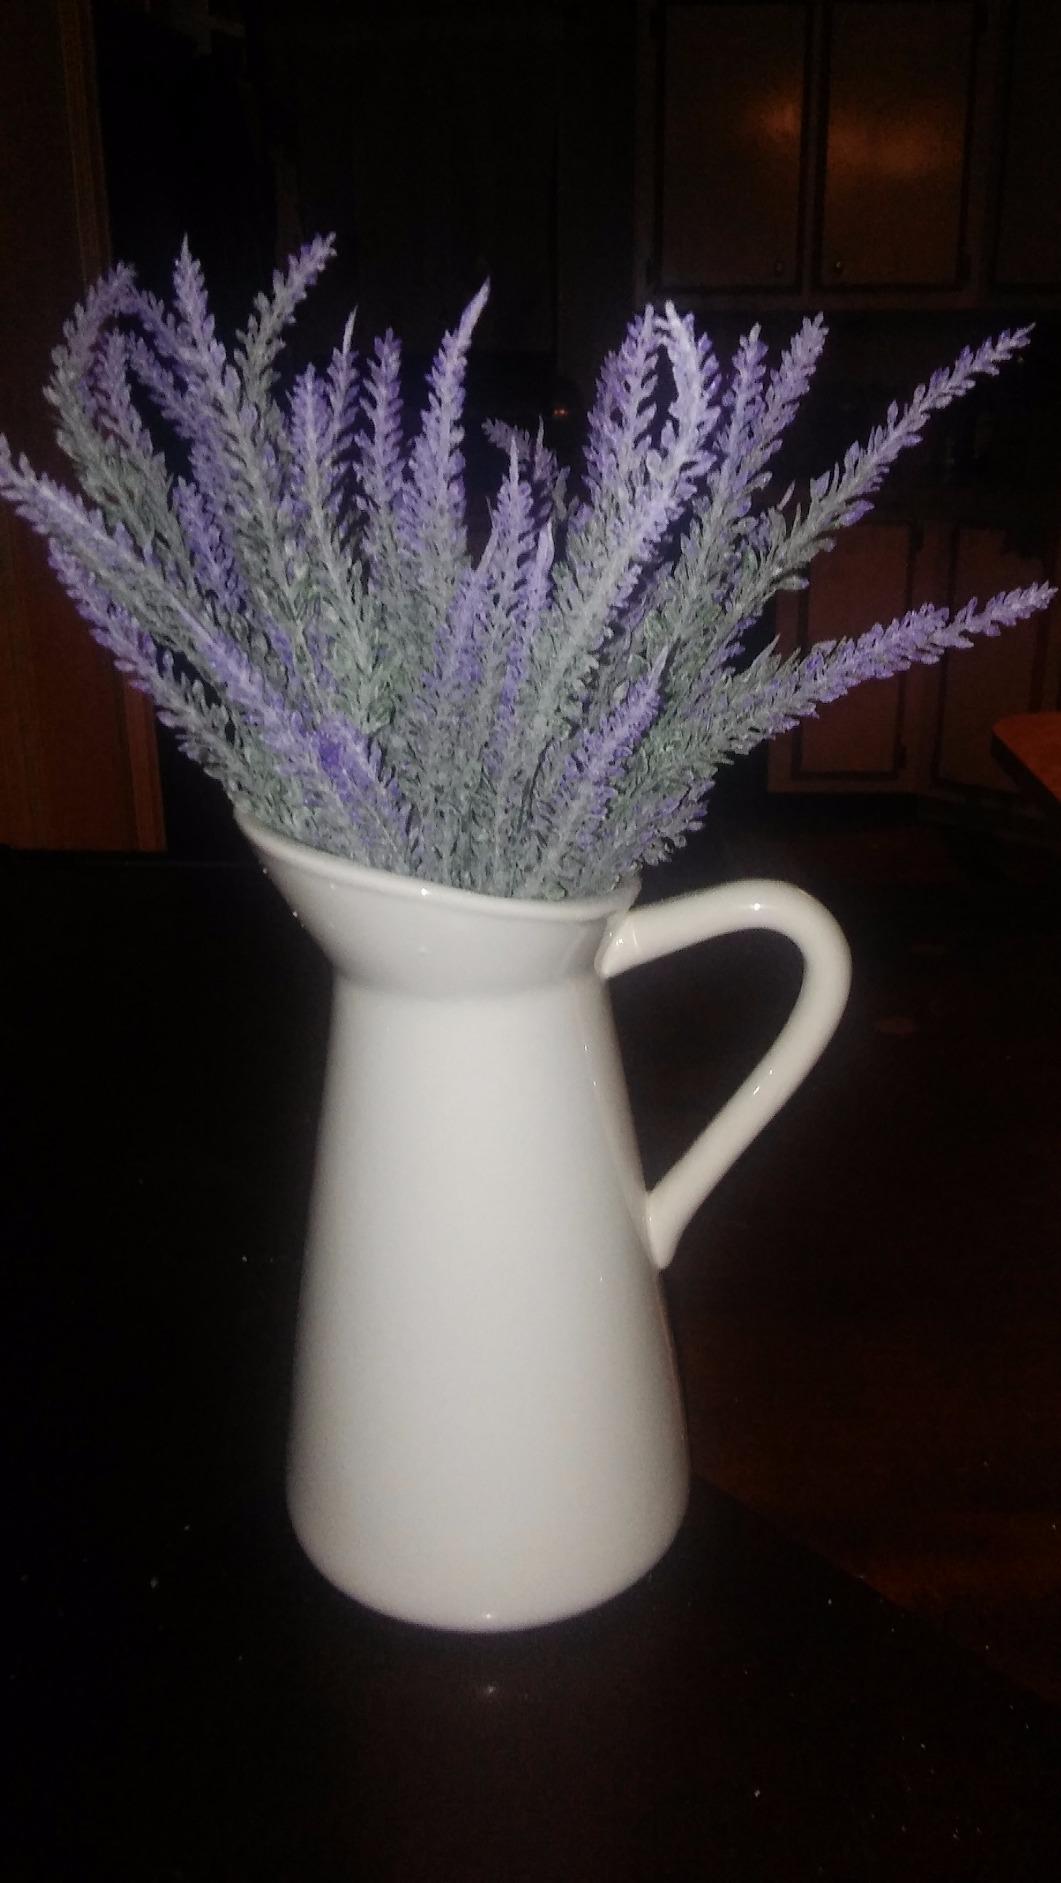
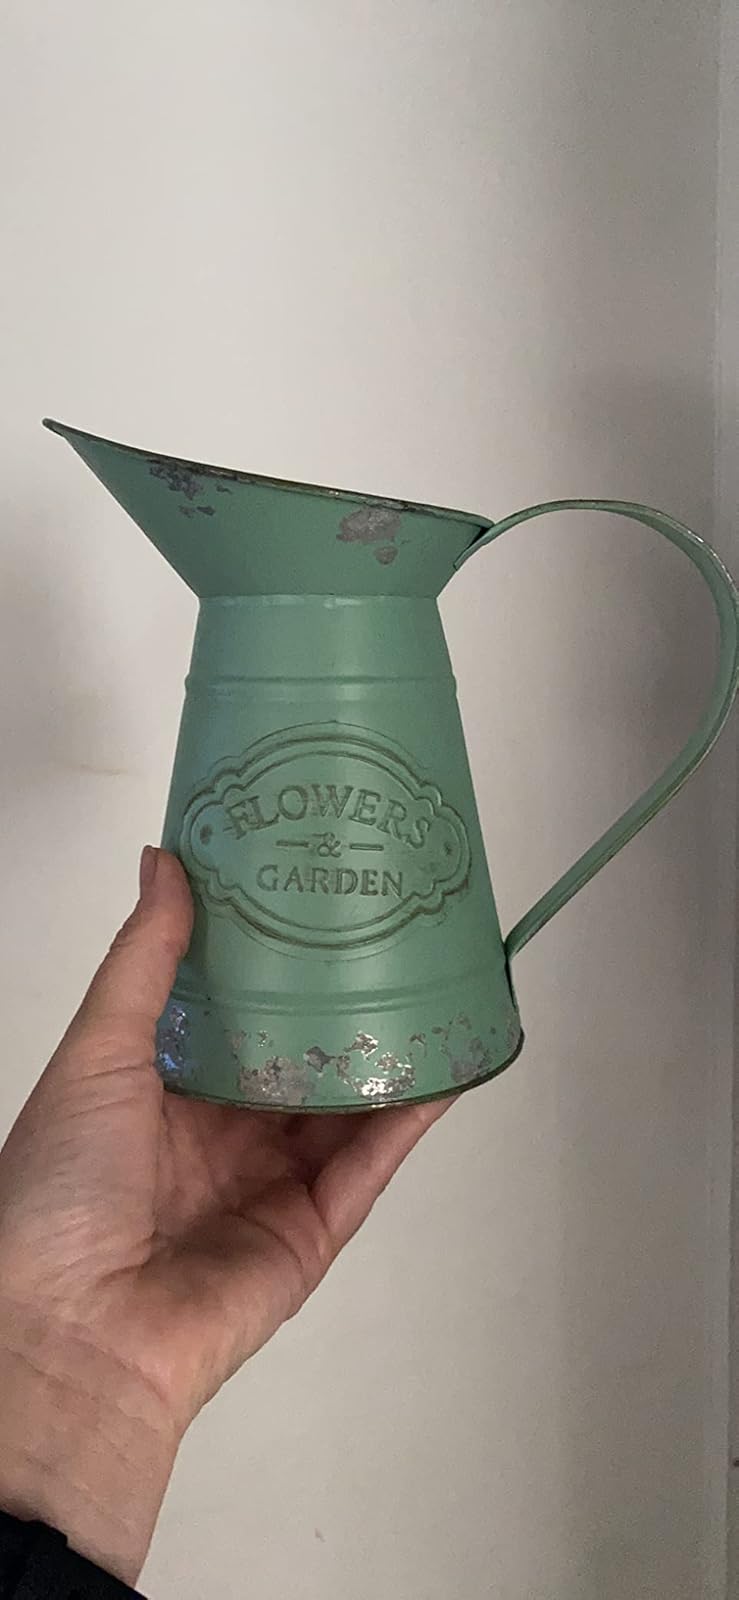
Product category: vase
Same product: no